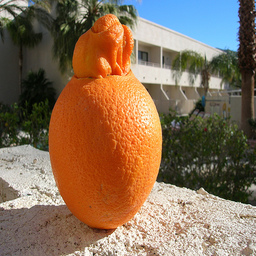
Label: Orange